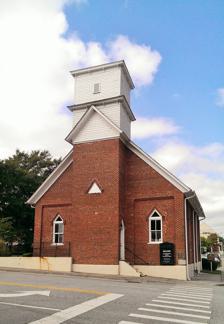
Building: Zion Baptist Church (Marietta, Georgia)
Country: United States of America
Year built: 1888
Historic church in Georgia, United States Church in Georgia , United States Zion Baptist Church Old Zion Baptist Church Location 149 Haynes Street NE Marietta, Georgia 30060 Country United States Denomination Baptist Website www .zbcmarietta .org History Founded April 8, 1866 Zion Baptist Church U.S. National Register of Historic Places Zion Baptist Church (2014) Coordinates 33°57′18.68″N 84°32′50.10″W / 33.9551889°N 84.5472500°W / 33.9551889; -84.5472500 Area less than one acre Built 1888 Architectural style Gothic Revival NRHP reference No. 90001026 Added to NRHP July 11, 1990 The Zion Baptist Church in Marietta, Georgia is a Baptist church which was founded in 1866 by African American members of another Baptist church in the city. The current building, built in 1888, was added to the National Register of Historic Places in 1990. History In 1865, African American members of First Baptist Church in Marietta, Georgia (many of whom had been slaves prior to the Civil War ) petitioned the church for dismissal in order to form a black church under their own administration. This dismissal was granted the following year and Zion Baptist Church was officially founded on April 8, 1866, with Reverend Ephraim Rucker as the church's first pastor . The 88 original members of this congregation constructed a wooden church house on land donated by First Baptist. In 1888, this building was converted to a brick church building. This building would serve as the congregation's meeting house until 1978, when a new building was constructed across the street from this structure. As membership continued to grow, another building was constructed by the church in 2007. The 1888 building was added to the National Register of Historic Places on July 11, 1990. Today, tours are given of the restored building, which occasionally hosts weddings. See also National Register of Historic Places listings in Cobb County, Georgia The church invites all people from any background to join them. References